Uganda–Tanzania War

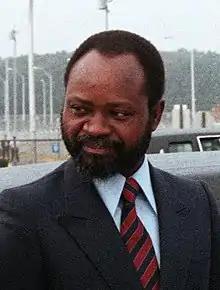
Mozambique under Samora Machel (pictured in 1985) was one of the few countries to aid Tanzania during the war.

In the middle of the day on 9 October, Ugandan troops made their first incursion into Tanzania when a motorised detachment moved into Kakunyu and set two houses on fire. Tanzanian artillery retaliated, destroying a Ugandan armoured personnel carrier and a truck, and killing two soldiers. Ugandan artillery returned fire but caused no damage. In the evening Radio Uganda reported that a Tanzanian invasion had been repulsed. The following day Ugandan MiG fighters bombed Tanzanian forests. Ugandan artillery continuously bombarded Tanzanian territory, so on 14 October the Tanzanians brought their mortars into action, and the Ugandan guns subsequently stopped firing. Over the next few days, both sides exchanged artillery fire, gradually expanding across the whole border. Tanzanian leaders felt that Amin was only making provocations.